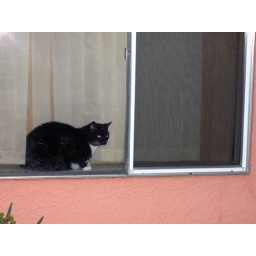
The cat was in the window when I walked past on my way home.